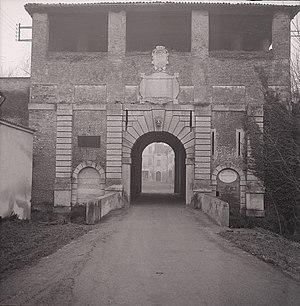
Sabbioneta est une commune italienne de la province de Mantoue dans la région Lombardie en Italie.